European route E35 in the Netherlands

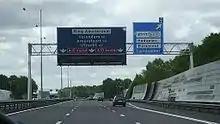
E 35 approaching exit 117 from the west, concurrent with A10

E 35 begins in northern Amsterdam at an interchange with A10 / E 22 and A8 / E 22, where it runs to the south–east concurrently with A10, the orbital road around Amsterdam. The highway follows the route of A10 through eastern Amsterdam where it runs southwards under the Buiten-IJ using the Zeeburgertunnel, and then using the Zeeburgerbrug over the IJmeer, Nieuwe Diep and Amsterdam–Rhine Canal. After running across these waters, the road approaches the Watergraafsmeer interchange, where A1 / E 231 starts at its western terminus. The road continues around Amsterdam and runs westwards to the Amstel interchange just before bridging over the Amstel river. At this interchange, E 35 splits off of A10, which is also signed E 19 from this point on, and continues onto the emerging A2 southwards.